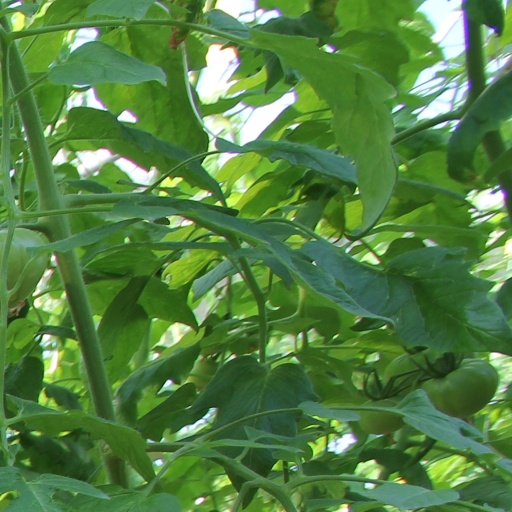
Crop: tomato